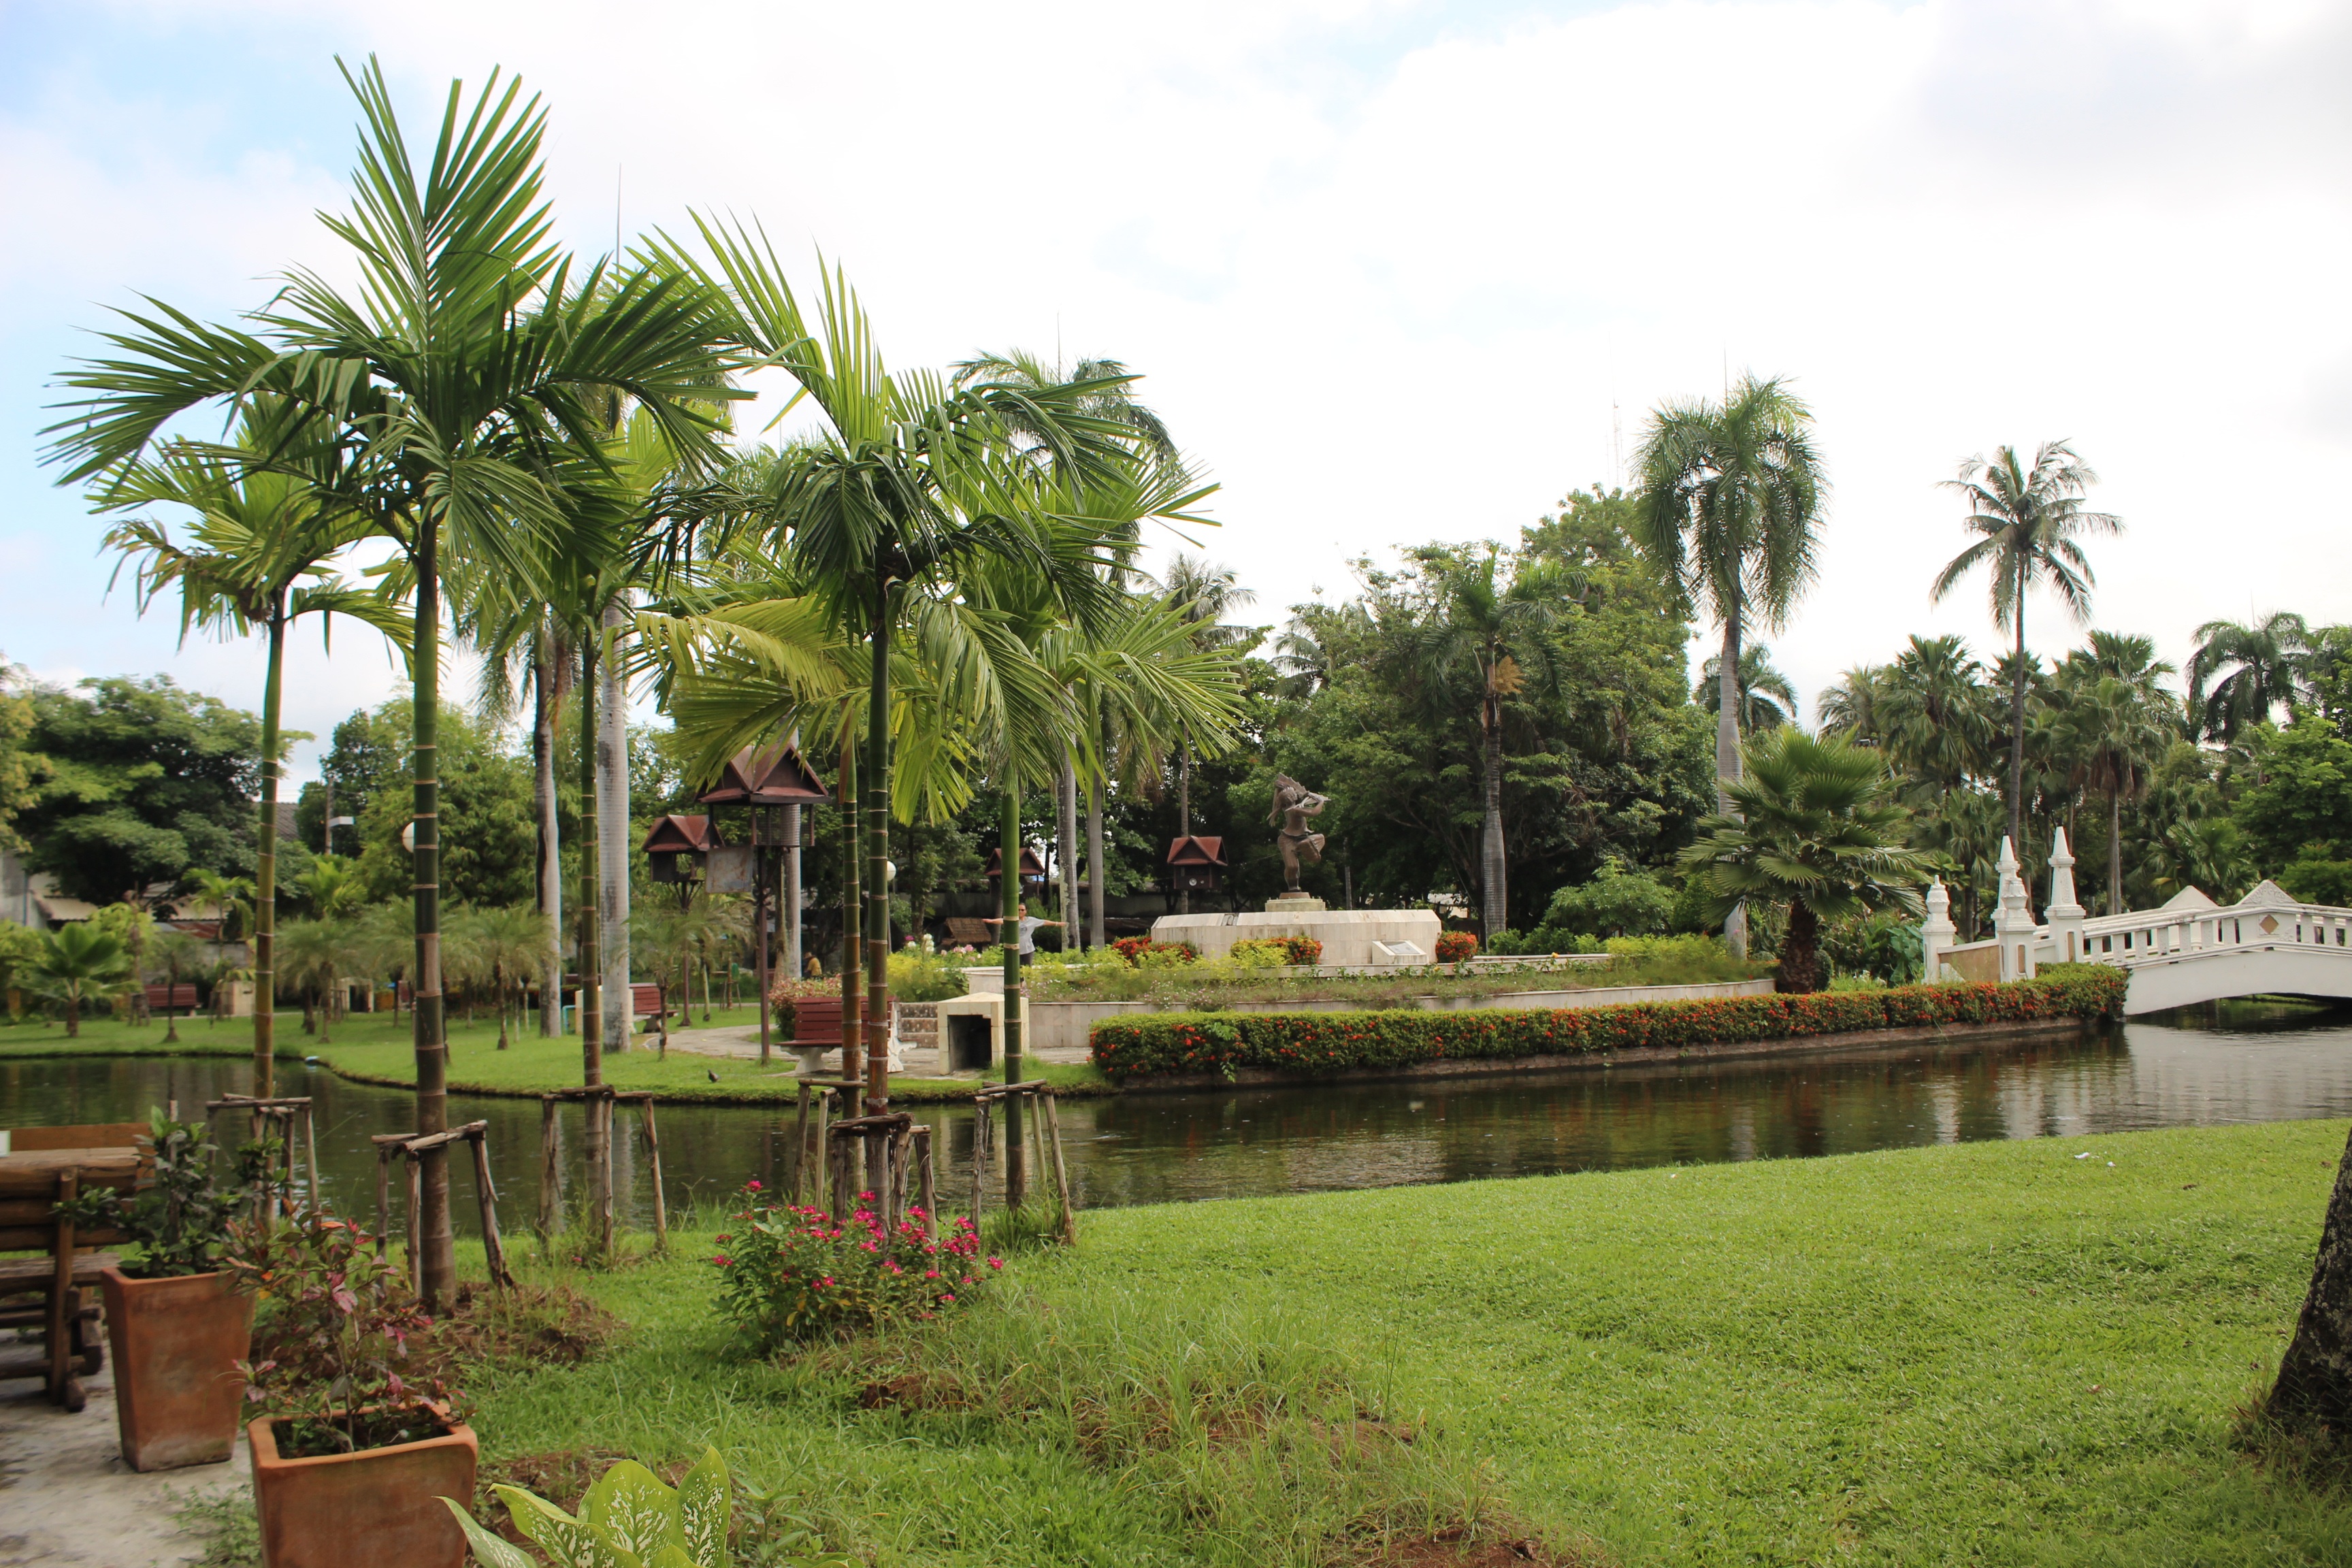
tree, flower, jungle, tropical, park, property, garden, waterway, resort, grassland, plantation, botanical garden, estate, coconut trees, early in the morning, arecales, palm family